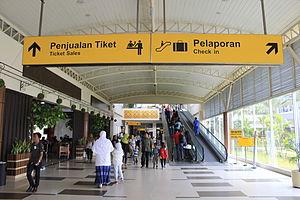
L'aéroport international Sultan Syarif Kasim II est un aéroport international situé à Pekanbaru, sur l'île de Sumatra en Indonésie. Avec plus de 2,6 millions de passagers en 2013, c'est le 13ᵉ aéroport le plus fréquenté d'Indonésie.